Roman Catholic High School

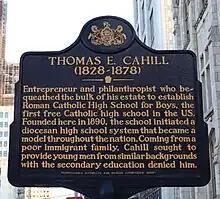
The historical marker for Roman Catholic High School erected at Broad and Vine Streets in Philadelphia

Dedicated: Tuesday, September 29, 2009. Location: E side of N Broad St., between Vine & Pearl, Philadelphia by the Historical Commission as referenced on the List of Pennsylvania state historical markers. Marker Text: Thomas E. Cahill "Entrepreneur and philanthropist who bequeathed the bulk of his estate to establish Roman Catholic High School for Boys, the first free Catholic high school in the US. Founded here in 1890, the school initiated a diocesan high school system that became a model throughout the nation. Coming from a poor immigrant family, Cahill sought to provide young men from similar backgrounds with the secondary education denied him."